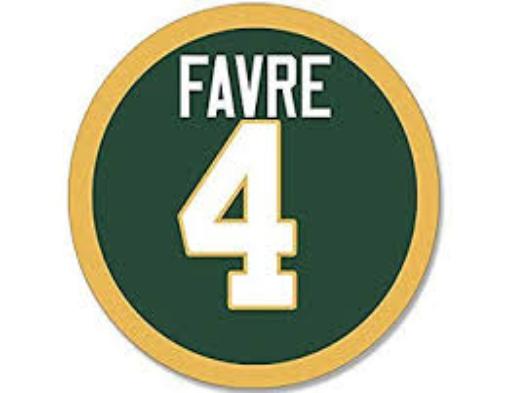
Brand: A. Favre & Fils
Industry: Clothes